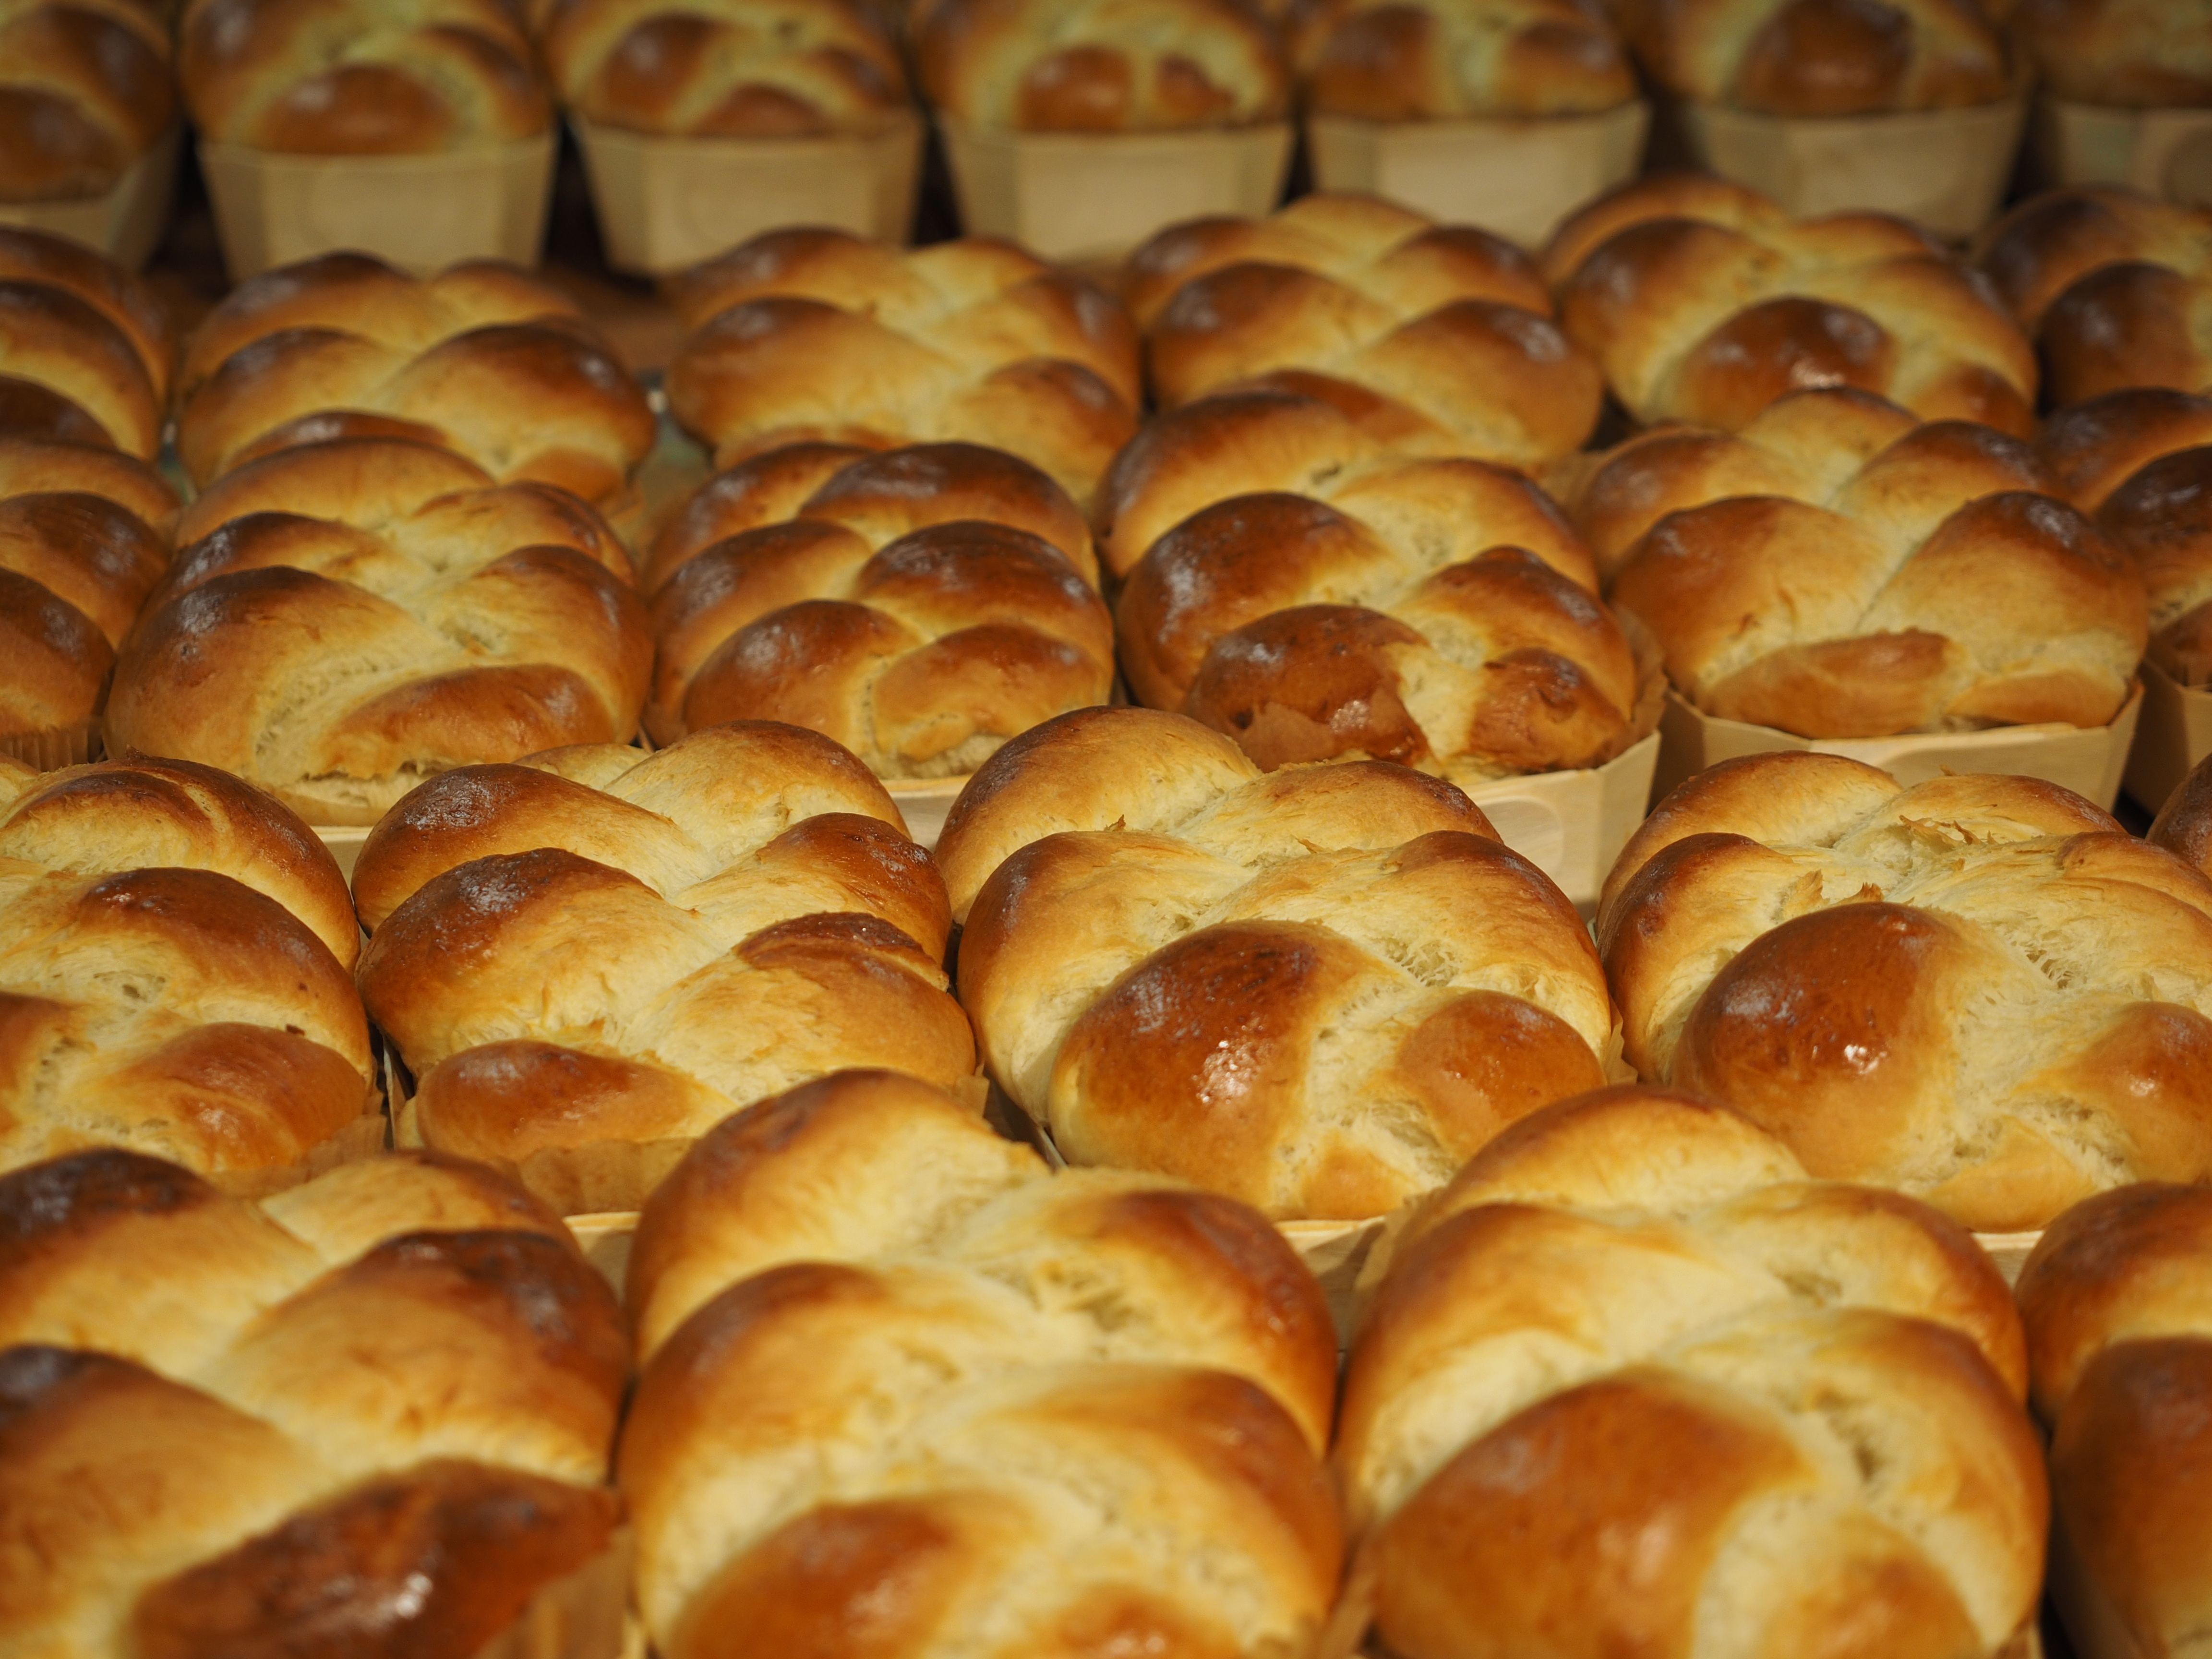
dish, food, baking, dessert, cuisine, delicious, cake, bread, pastry, bakery, dough, pastries, baked goods, challah, bread roll, danish pastry, plait, hefekranz, butterzopf, tsoureki, viennoiserie, striezel, pigs in blankets, kifli, easter braid, sausage roll, savarin, vteig